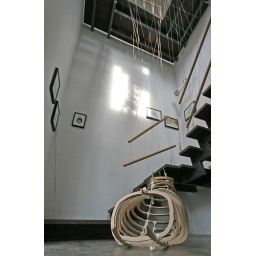
guest house model in the hall of our office